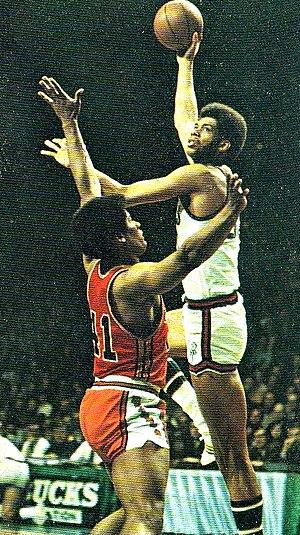
Kareem Abdul-Jabbar, né Ferdinand Lewis Alcindor le 16 avril 1947 à New York, est un joueur de basket-ball de National Basketball Association. Il est considéré comme le plus grand joueur universitaire américain, remportant à trois reprises le titre de champion de la NCAA et trois titres consécutifs de meilleur joueur du tournoi NCAA, fait unique dans l'histoire.